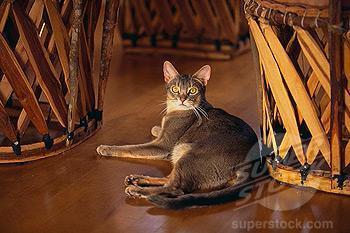
Abyssinian